Costa Rica Thermal Dome

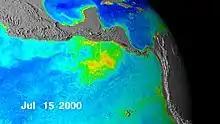
A Satellite image of the Costa Rica Dome. Location: off the coast of Costa Rica and Nicaragua.

The Costa Rica Thermal Dome (CRTD; also called the Costa Rica Dome), is an oceanographic feature and marine biodiversity hotspot that varies in size from 300 to 1,000 km in diameter. The dome is located off the western coast of Central America in the Tropical Eastern Pacific. Through the interaction of wind and ocean currents, deeper waters are drawn towards the surface in a dome-like shape at this location. These waters displace the warmer, nutrient-poor waters with colder, nutrient-richer waters. An investigation by UNESCO'S World Heritage Site and International Union for Conservation of nature (IUCN) in 2016 considered it eligible to become a World Heritage Site in the near future.